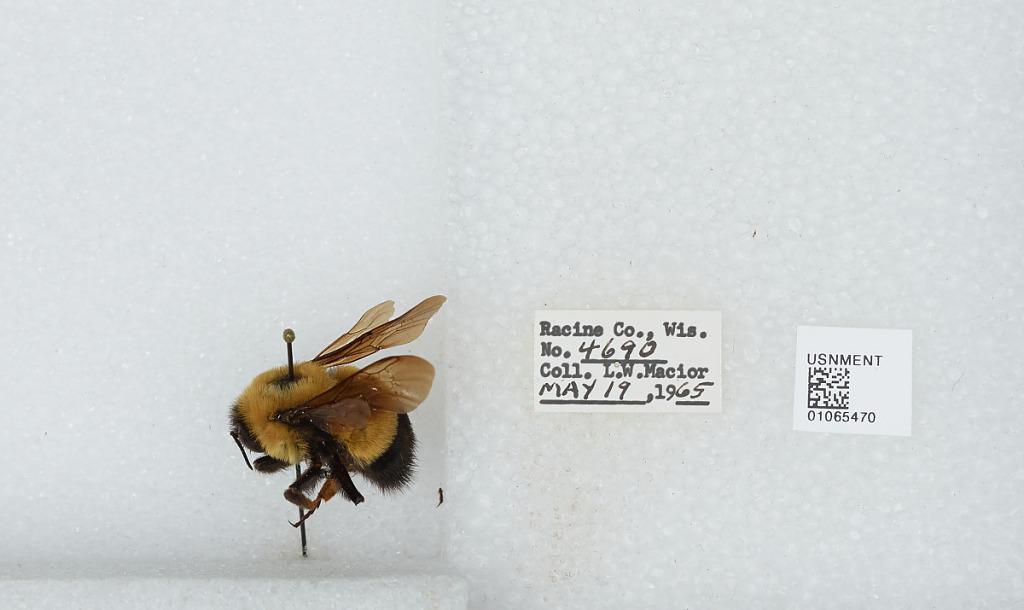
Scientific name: Bombus (Bombus) affinis Cresson
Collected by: L. Macior
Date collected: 1965-5-19
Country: United States
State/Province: Wisconsin
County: Racine
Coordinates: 42.78, -87.76